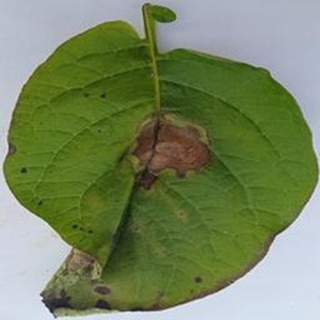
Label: potato_late_blight